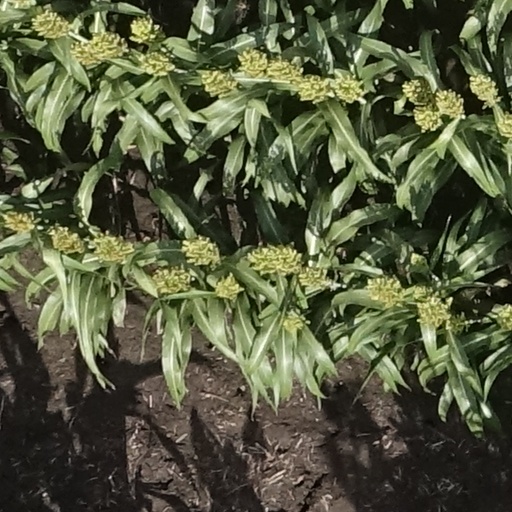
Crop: sorghum